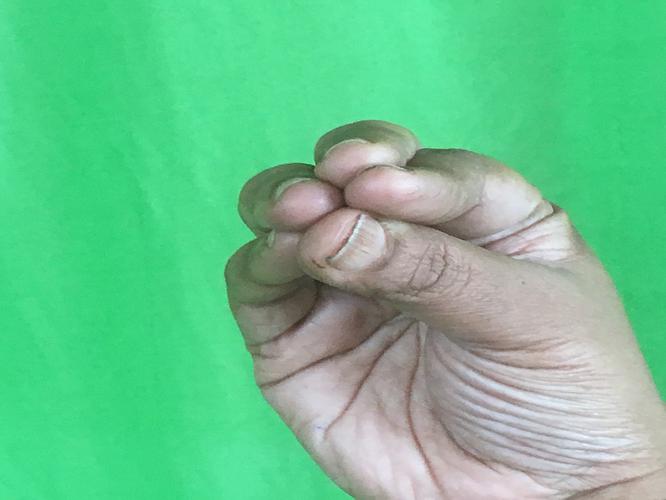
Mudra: Mukulam
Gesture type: single_hand